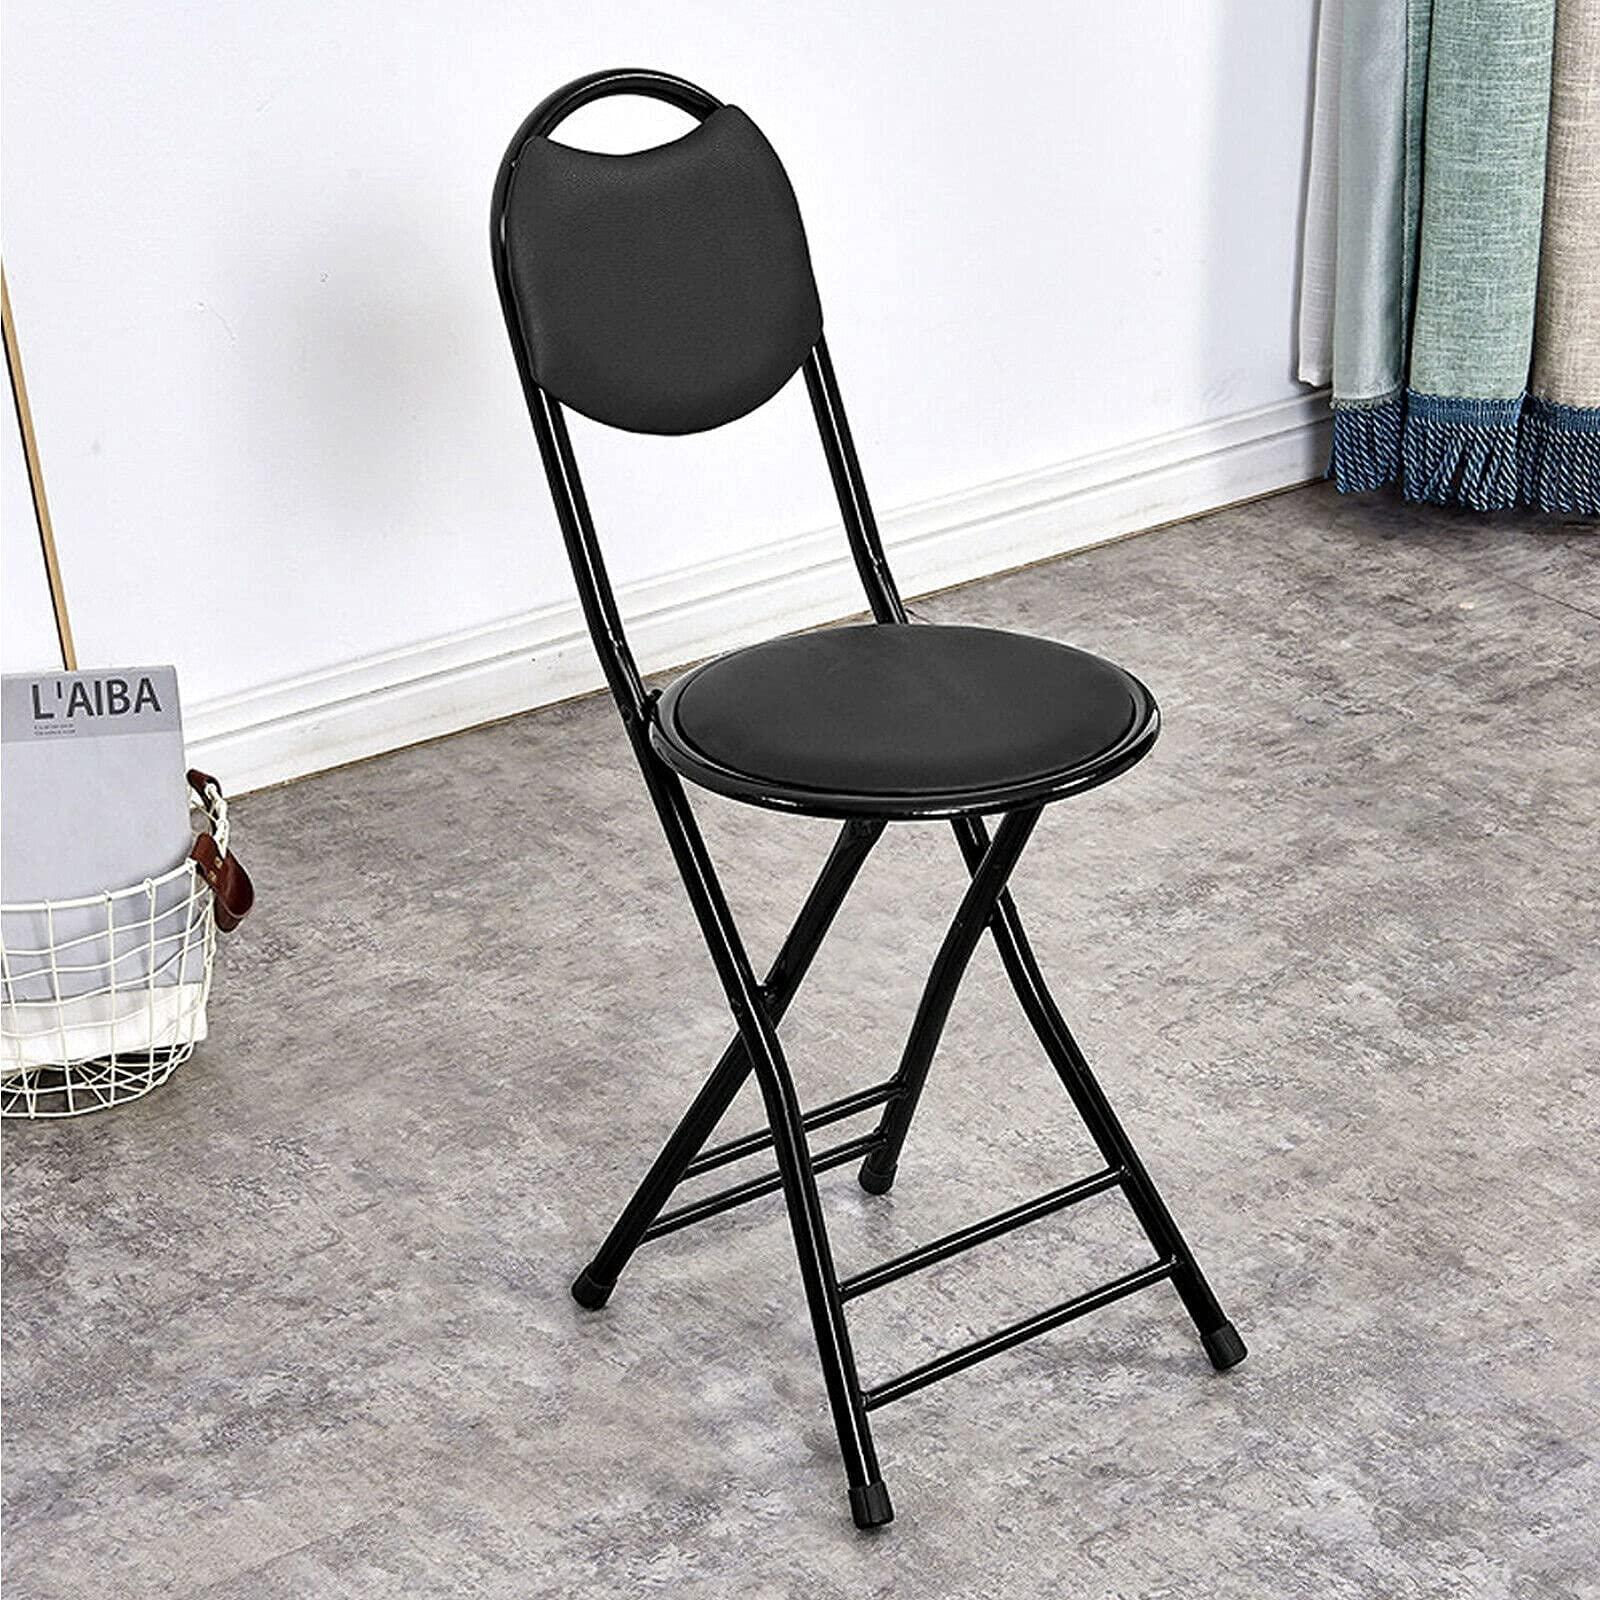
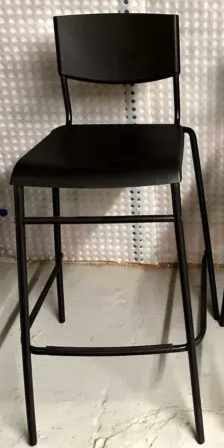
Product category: stool
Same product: no